21st Marine Regiment (United States)

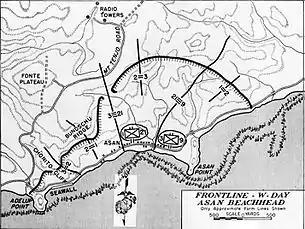
Fig. 1 Sketch of 21st Marines position after the first day of fighting on Guam.

The regiment was composed of three infantry battalions and one headquarters company: